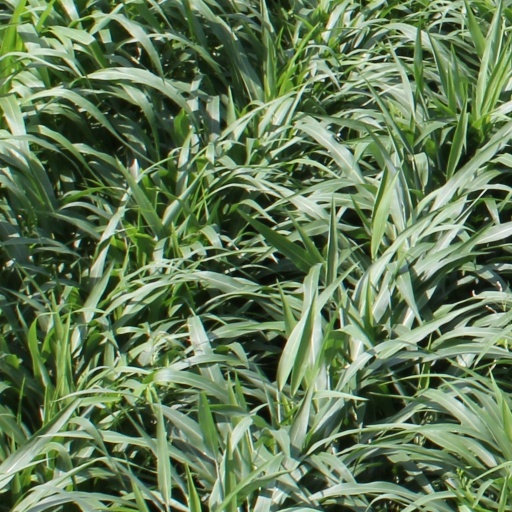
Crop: sorghum